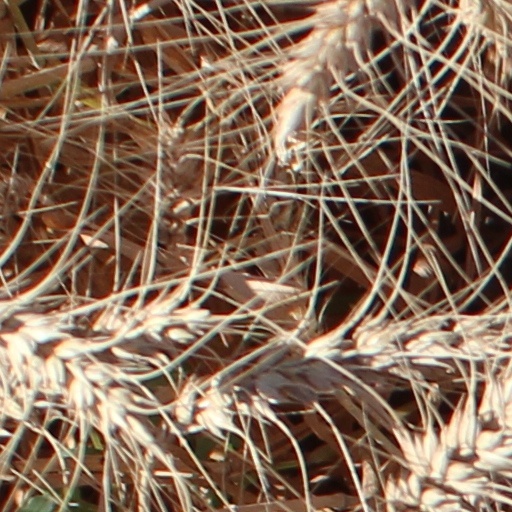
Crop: wheat